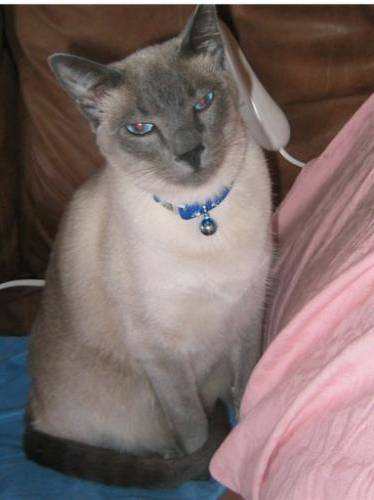
Label: cat